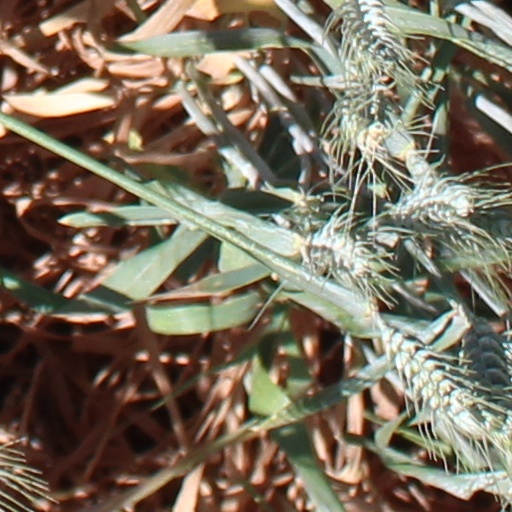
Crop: wheat